Ōsato, Miyagi

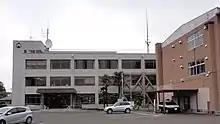
Ōsato town hall

Ōsato is located in central Miyagi Prefecture. The Yoshida River runs east to west through the center of the town, and the fields spread along the river. Hills extend from north to south.